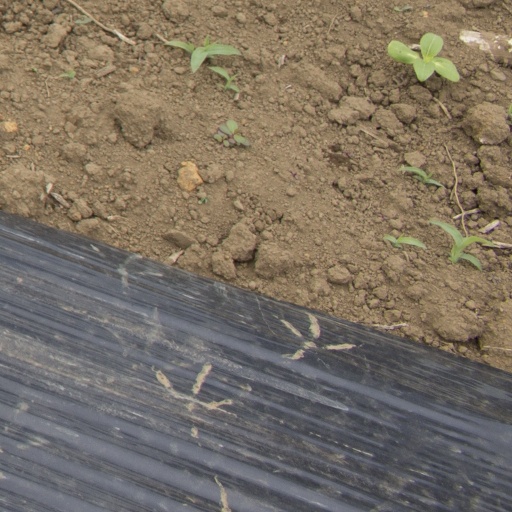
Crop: Jerusalem artichoke